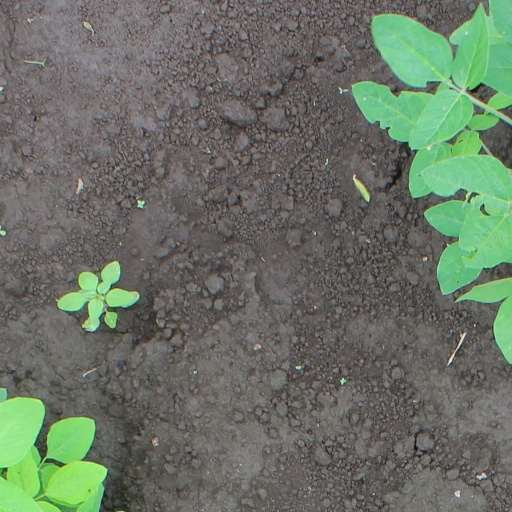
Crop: soybean